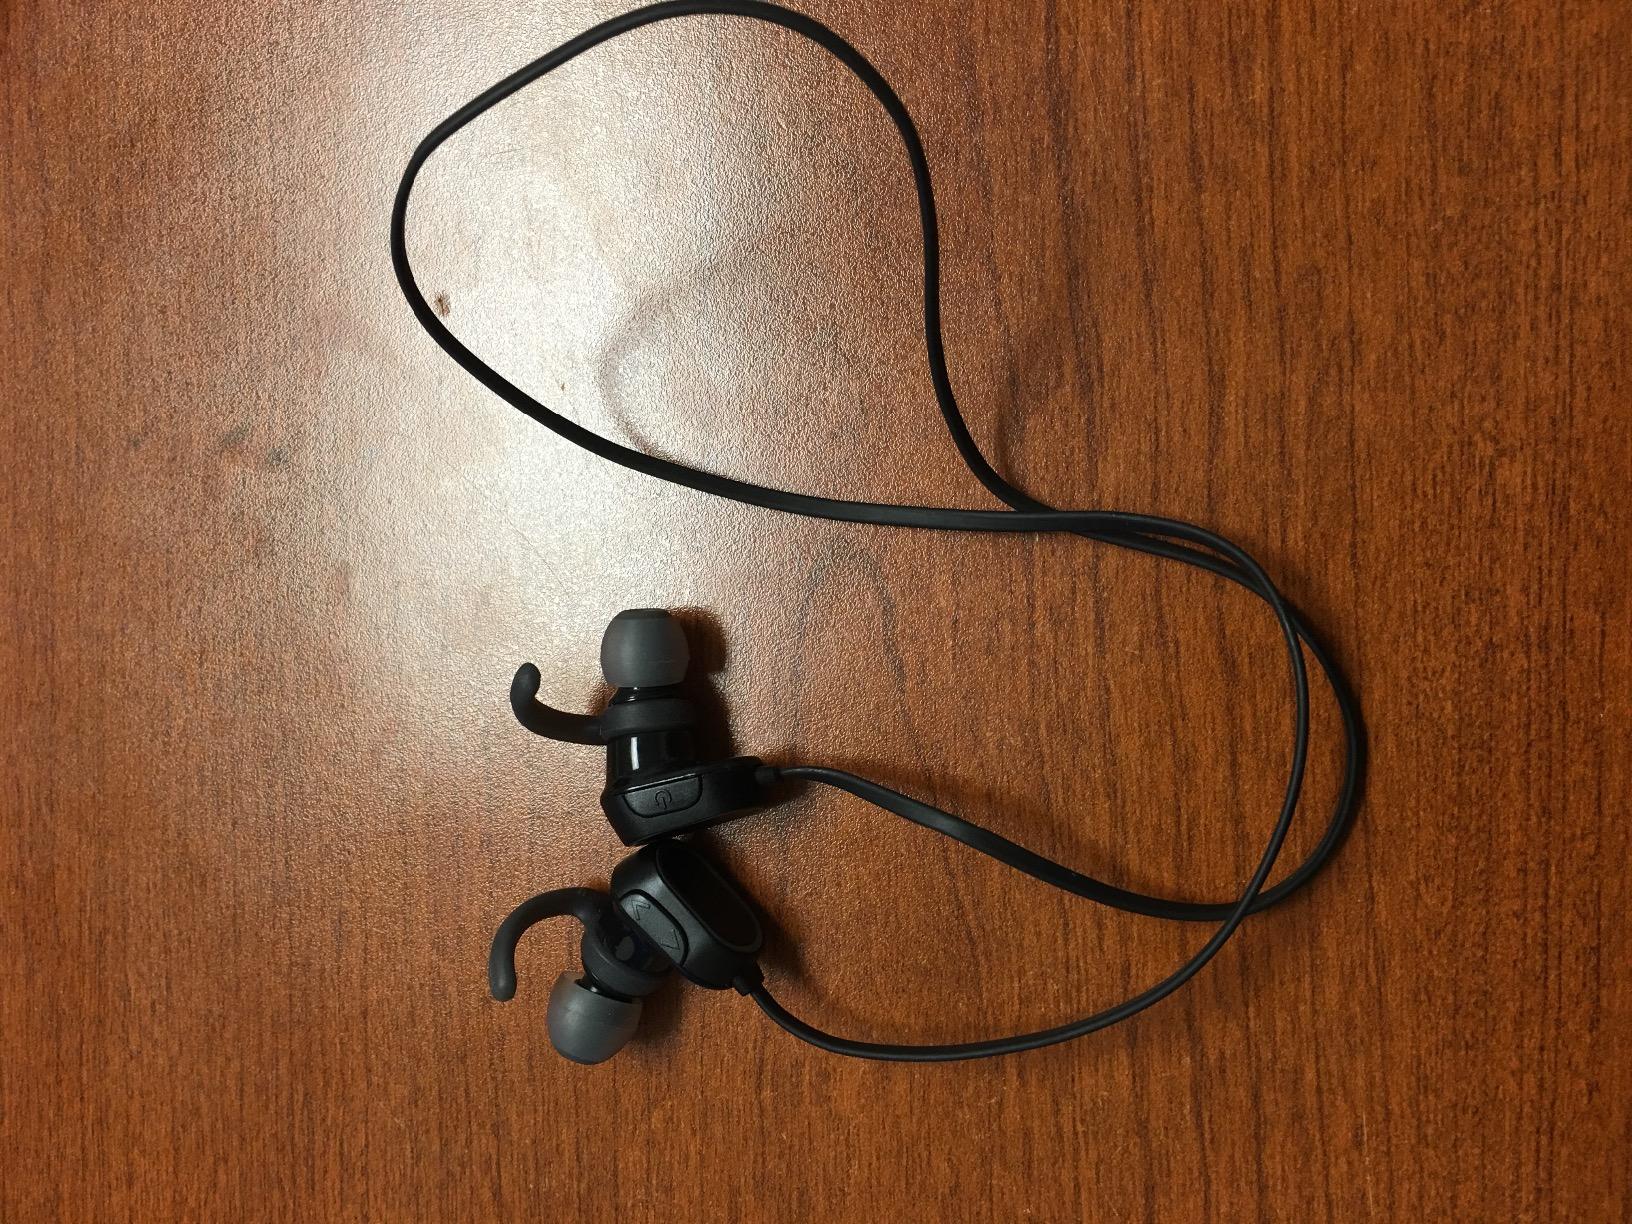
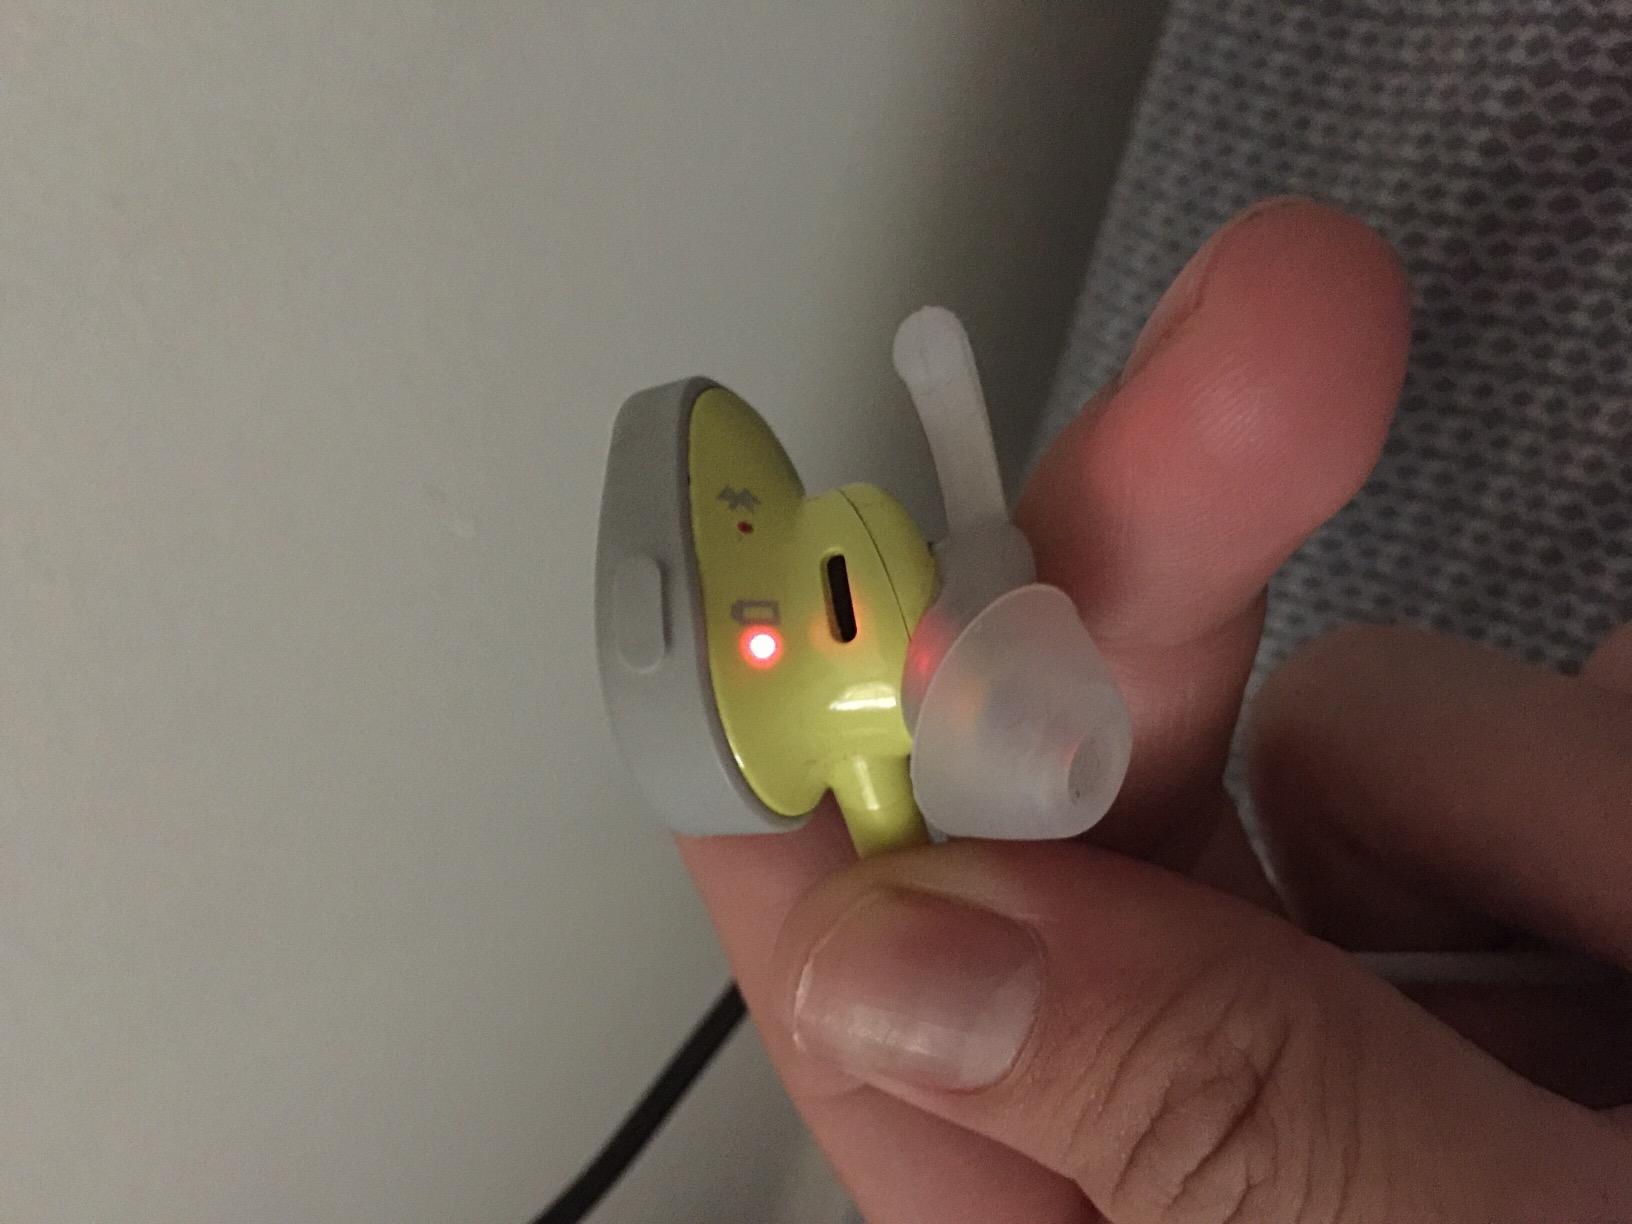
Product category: headphones
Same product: no